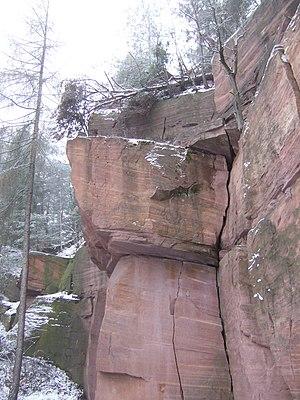
Carrière de Ciosowa, dans les monts Świętokrzyskie en Pologne Aparat/Camera: Fuji FinePix E900